Pinguicula

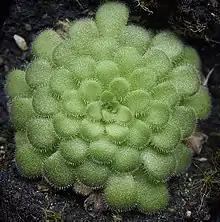
Winter rosette of "Pinguicula cyclosecta" (non-carnivorous phase)

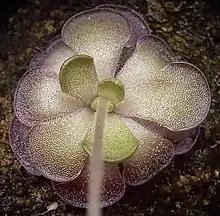
Summer rosette of "Pinguicula cyclosecta" (carnivorous phase)

Butterworts can be divided roughly into two main groups based on the climate in which they grow; each group is then further subdivided based on morphological characteristics. Although these groups are not cladistically supported by genetic studies, these groupings are nonetheless convenient for horticultural purposes.